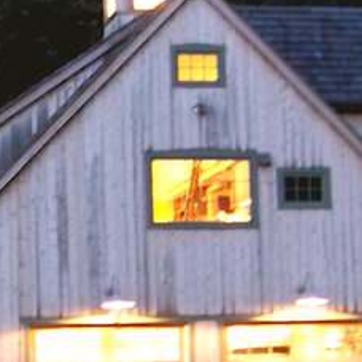
Material: glass